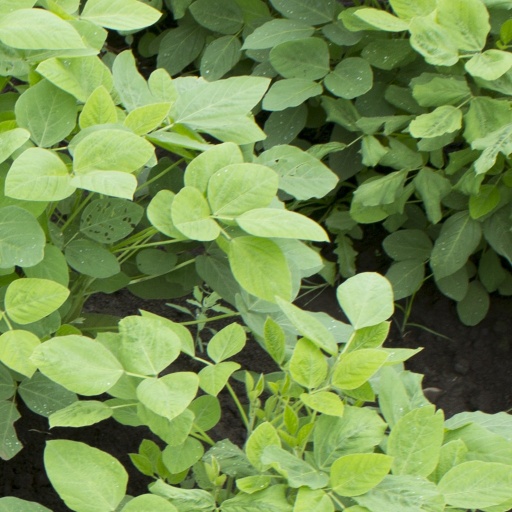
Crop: soybean